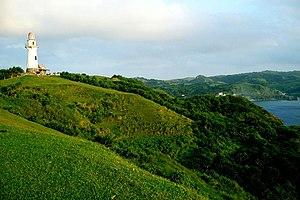
Le phare de Basco est un phare situé sur la Pointe San Fernando, à Basco, dans la province de Batanes aux Philippines.